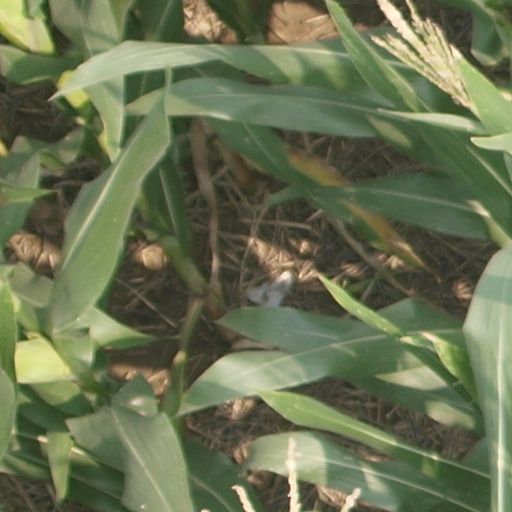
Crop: maize; corn